Asperg station

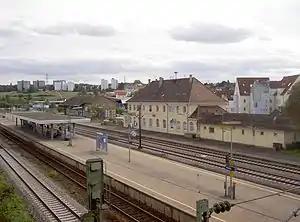

Asperg station is a station on the network of the Stuttgart S-Bahn in the German state of Baden-Württemberg, located at the 17.6 kilometre mark of the Franconia Railway.